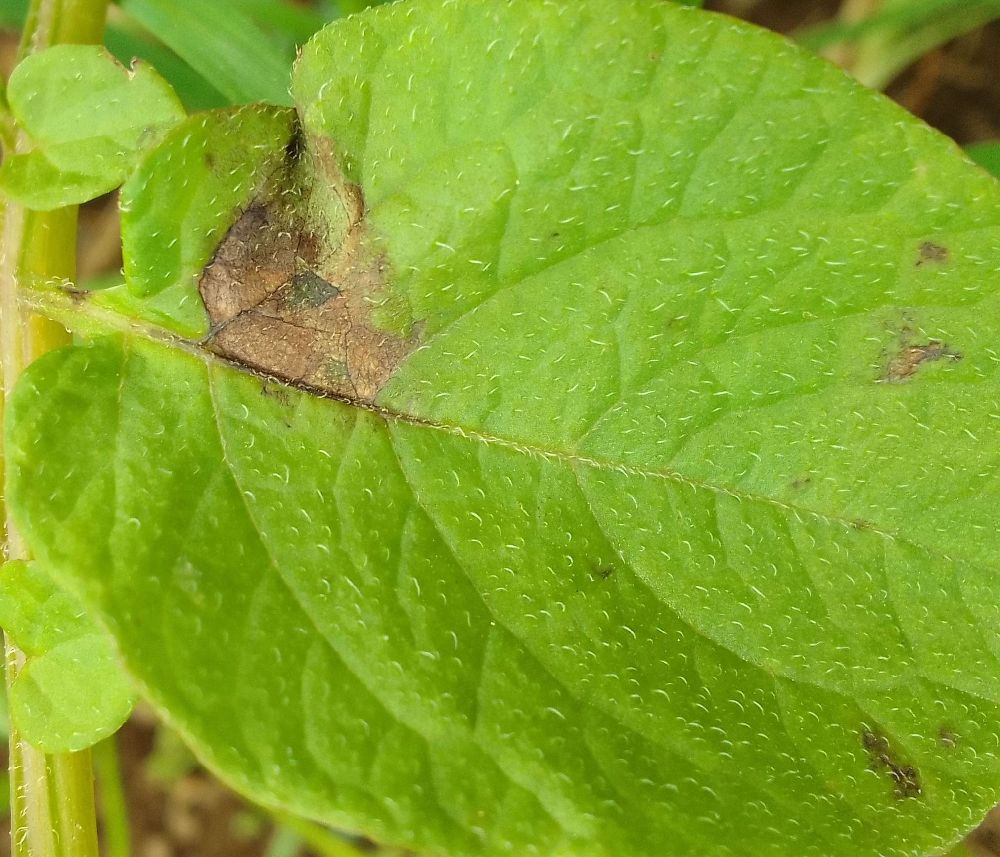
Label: Late blight